Breed-specific legislation

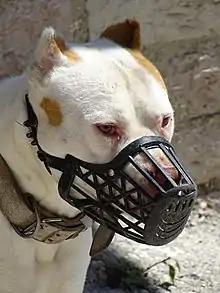
Pit bull–type dog wearing a muzzle

In law, breed-specific legislation (BSL) is a type of law that prohibits or restricts particular breeds or types of dog. Such laws range from outright bans on the possession of these dogs, to restrictions and conditions on ownership, and often establishes a legal presumption that such dogs are dangerous or vicious to prevent dog attacks. Some jurisdictions have enacted breed-specific legislation in response to a number of fatalities or maulings involving pit bull–type dogs or other dog breeds commonly used in dog fighting, and some government organizations such as the United States Army and Marine Corps have taken administrative action as well. Due to opposition to such laws in the United States, anti-BSL laws have been passed in 21 of the 50 state-level governments, prohibiting or restricting the ability of jurisdictions within those states to enact or enforce breed-specific legislation.